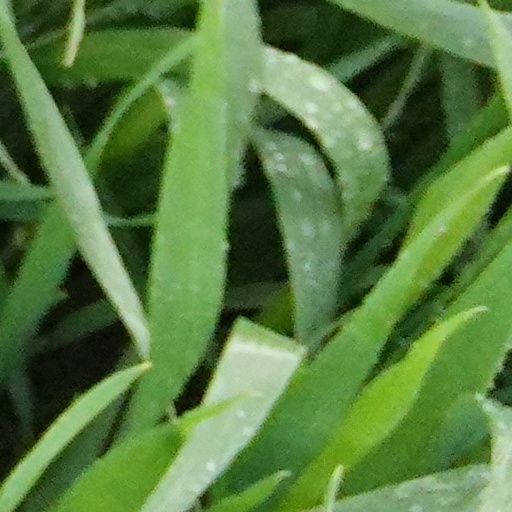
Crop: wheat